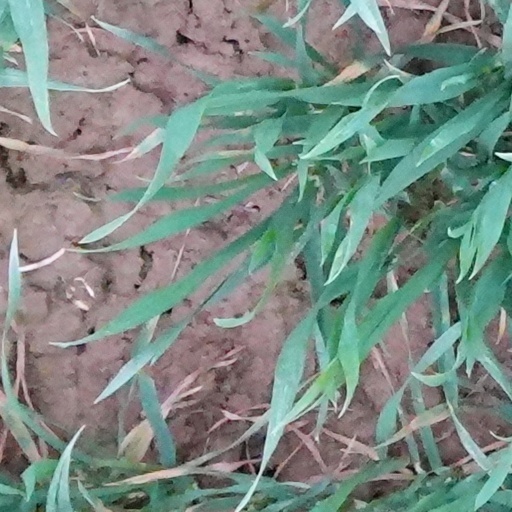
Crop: wheat